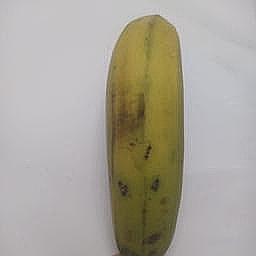
Ripeness: Semi-ripe